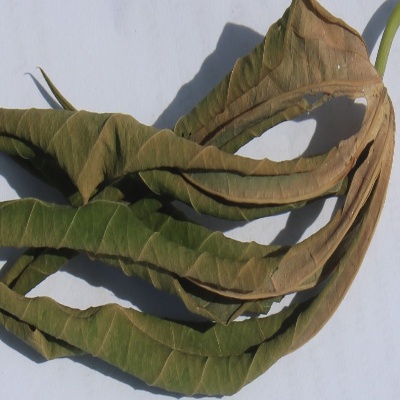
Crop: Cassava
Condition: bacterial blight